Balatlar Church

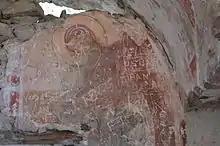
The Fresco of Virgin Mary, which is located in the damaged inner wall of the Balatlar Church

Balatlar Church or Sinope Koimesis Church was built in A.D. 660 by the Byzantines as a rectangular basilica. The church is located in the northern province of Sinop, Turkey, on the shores of the Black Sea.